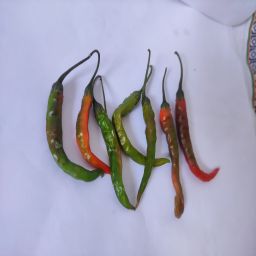
Crop: Chile Pepper
Quality: Old